Initao

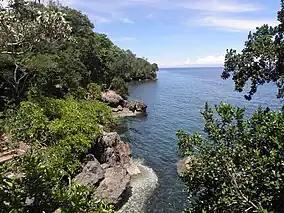
Lasang

Initao is politically subdivided into 16 barangays. Each barangay consists of puroks while some have sitios.